Egon VIII of Fürstenberg-Heiligenberg

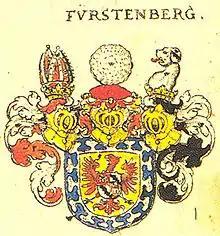
Coat of arms of Fürstenberg

Egon VIII of Fürstenberg-Heiligenberg (Ernst Egon; 21 March 1588 in Speyer – 24 August 1635 in Constance) was Imperial Count of Fürstenberg-Heiligenberg (1618–1635) and Bavarian Field-marshal, and an important military leader in the Thirty Years' War.